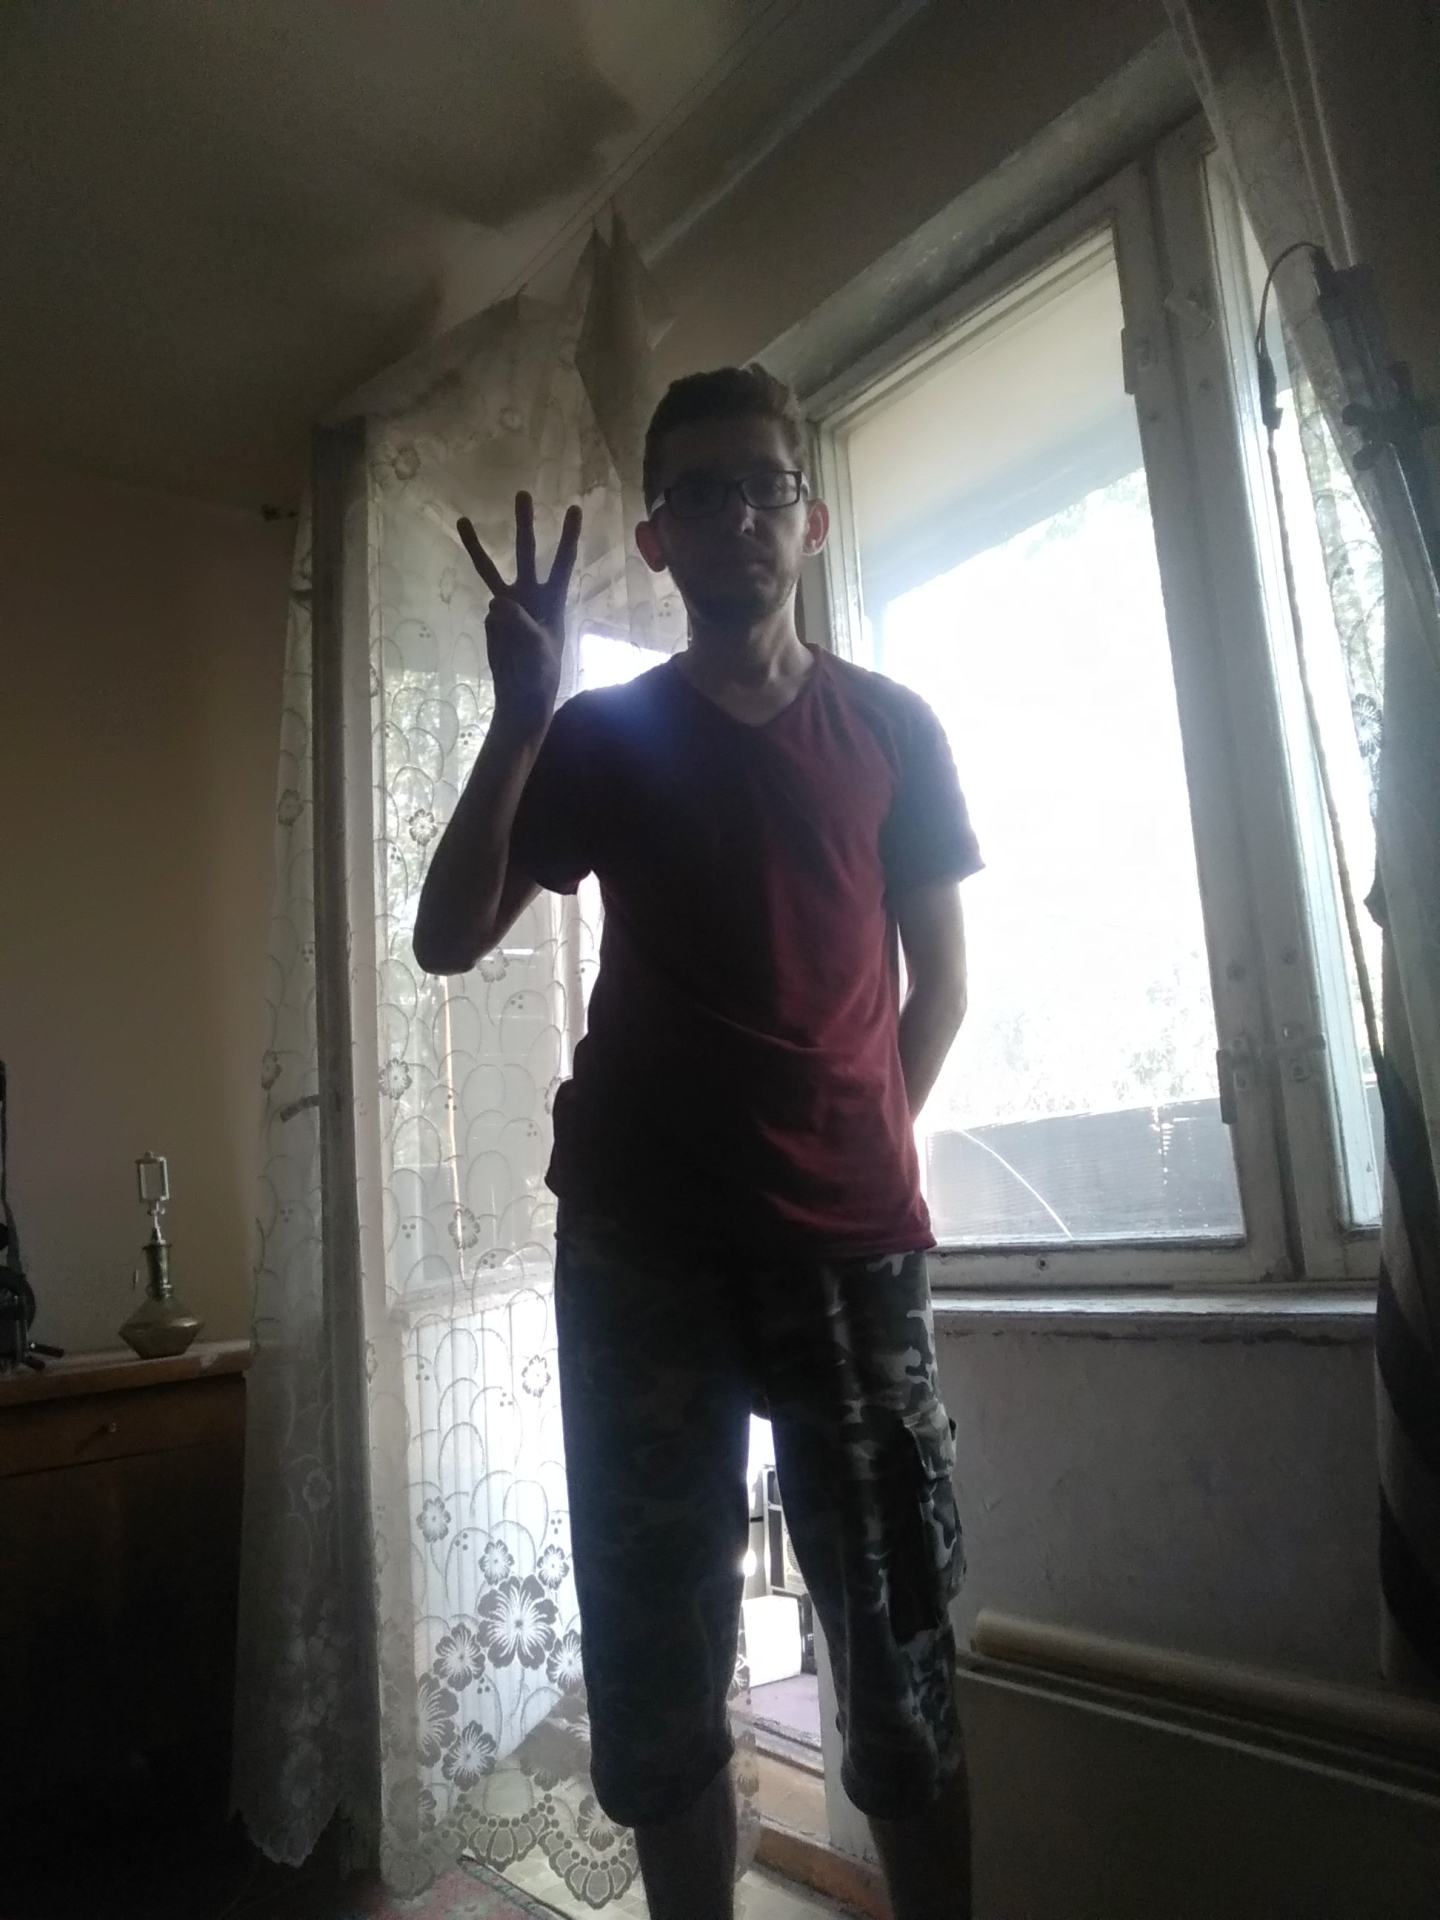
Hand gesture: three